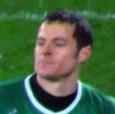
Age: 27